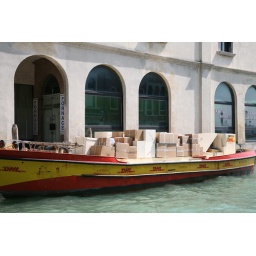
DHL boat outside a glass factory in Murano.